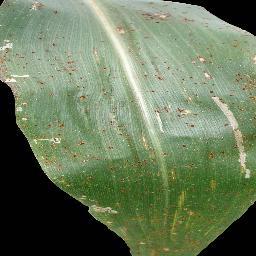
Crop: corn
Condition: (maize)_common_rust